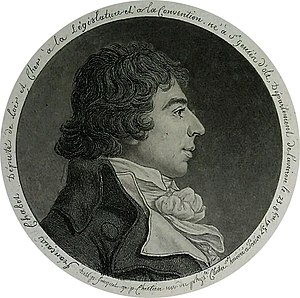
François Chabot
François Chabot.
François Chabot var en fransk politiker der blev henrettet under Terrorregimet under den Franske Revolution.